Luther H. Richmond

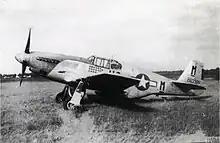
P-51B Mustang of the 352nd FG similar to the one flown by Richmond on his 67th mission

On April 15, Richmond was part of a fighter mission to strafe German fighter airfields, with 352nd FG assigned to strafe three airfields in northern Germany. This was his 67th combat mission and Richmond's flight was tasked in attacking an airfield in Vechta, Germany. As his flight approached the airfield and prepared for strafing run, they noticed a group of 12 Focke-Wulf Fw 190s circling over the airfield. The Fw 190s did not notice Richmond's flight as the Fw 190s were at 500 feet while Richmond's flight was at treetop level. Despite Richmond calling on his flight to abandon strafing run and instead engage the airborne Fw 190s, the flight continued to strafe and destroy Fw 190s on the airfield. Richmond then shot down a Fw 190 which was witnessed by his wingmen, which would be his first and only aerial victory. While attempting to regroup with his flight, he noticed another Fw 190 attempting to flee at low level. While chasing the Fw 190, a German flak gun opened fire on Richmond's P-51. Instead of taking evasive maneuver to avoid the flak, he targeted and fired at the flak gun. However, the flak gun successfully shot at Richmond's P-51 and as result, he was forced to bail out of his stricken P-51. After landing on the ground, he was apprehended by German soldiers and was imprisoned at Stalag Luft I where most of captured American fighter group commanders and flying aces were held at. He was held there until May 1945, when the prison camp was liberated by the soldiers of the Soviet Red Army's 1st Ukrainian Front.